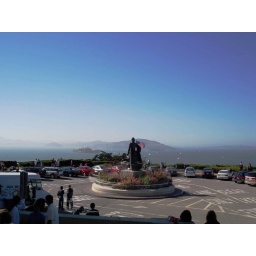
At the top of the hill somewhere in San Francisco.Adjusted the sky on photoshop